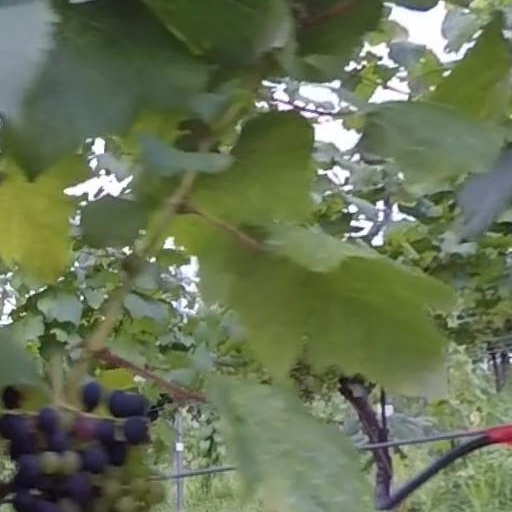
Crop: grape